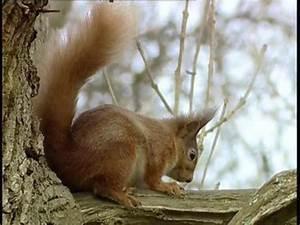
squirrel